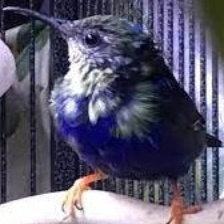
Species: RED LEGGED HONEYCREEPER
Scientific name: CYANERPES CYANEUS